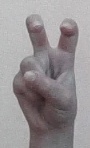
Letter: toot